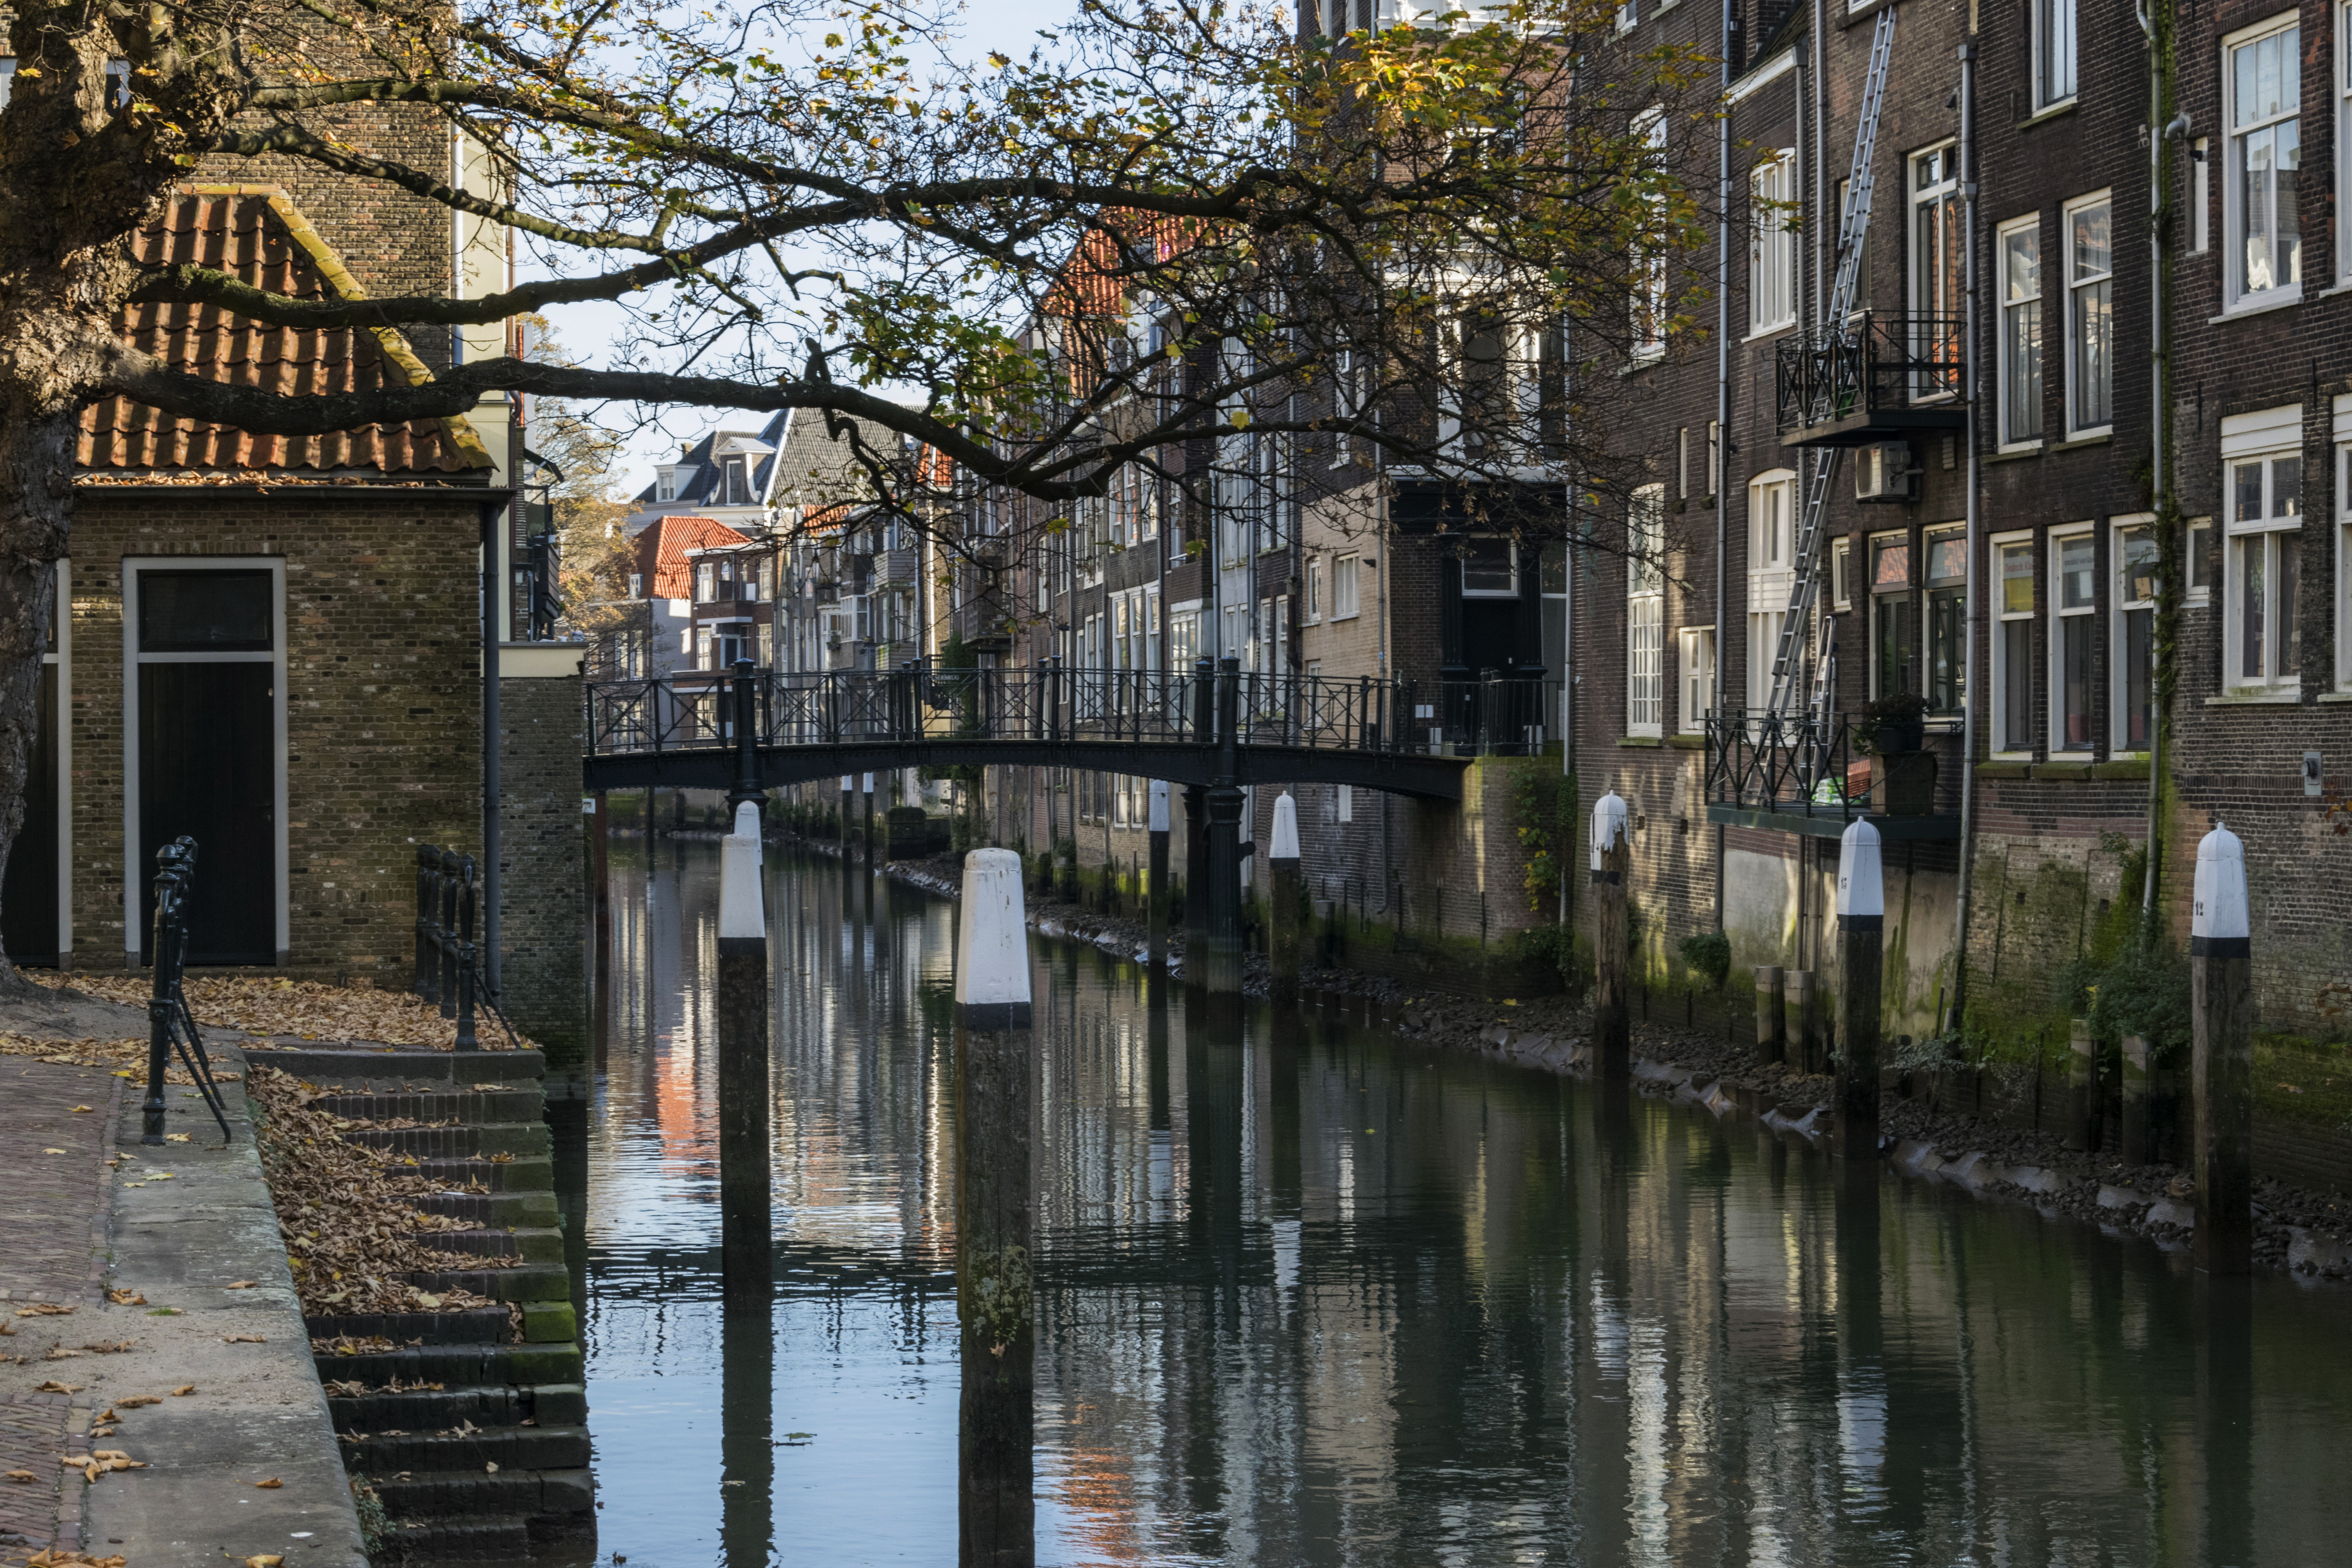
tree, water, outdoor, architecture, bridge, flower, town, building, canal, cityscape, reflection, autumn, nikon, historic, waterway, holland, nederland, netherlands, outdoorphotography, urbanphotography, paulvandevelde, pdvandevelde, padagudaloma, dordrecht, stadsfotografie, nederlandinfotos, buildingcomplex, historisch, urbanfotografie, stadswandeling, pvdvfotografie, pdvandeveldedordrecht, rondjedordt, dedordtevaer, voorstraathaven, pottenkade, dutchphotography, nederlandsefotografie, dutchphotogaraphy, totallydutch, pelserbrug, neighbourhood, urban area